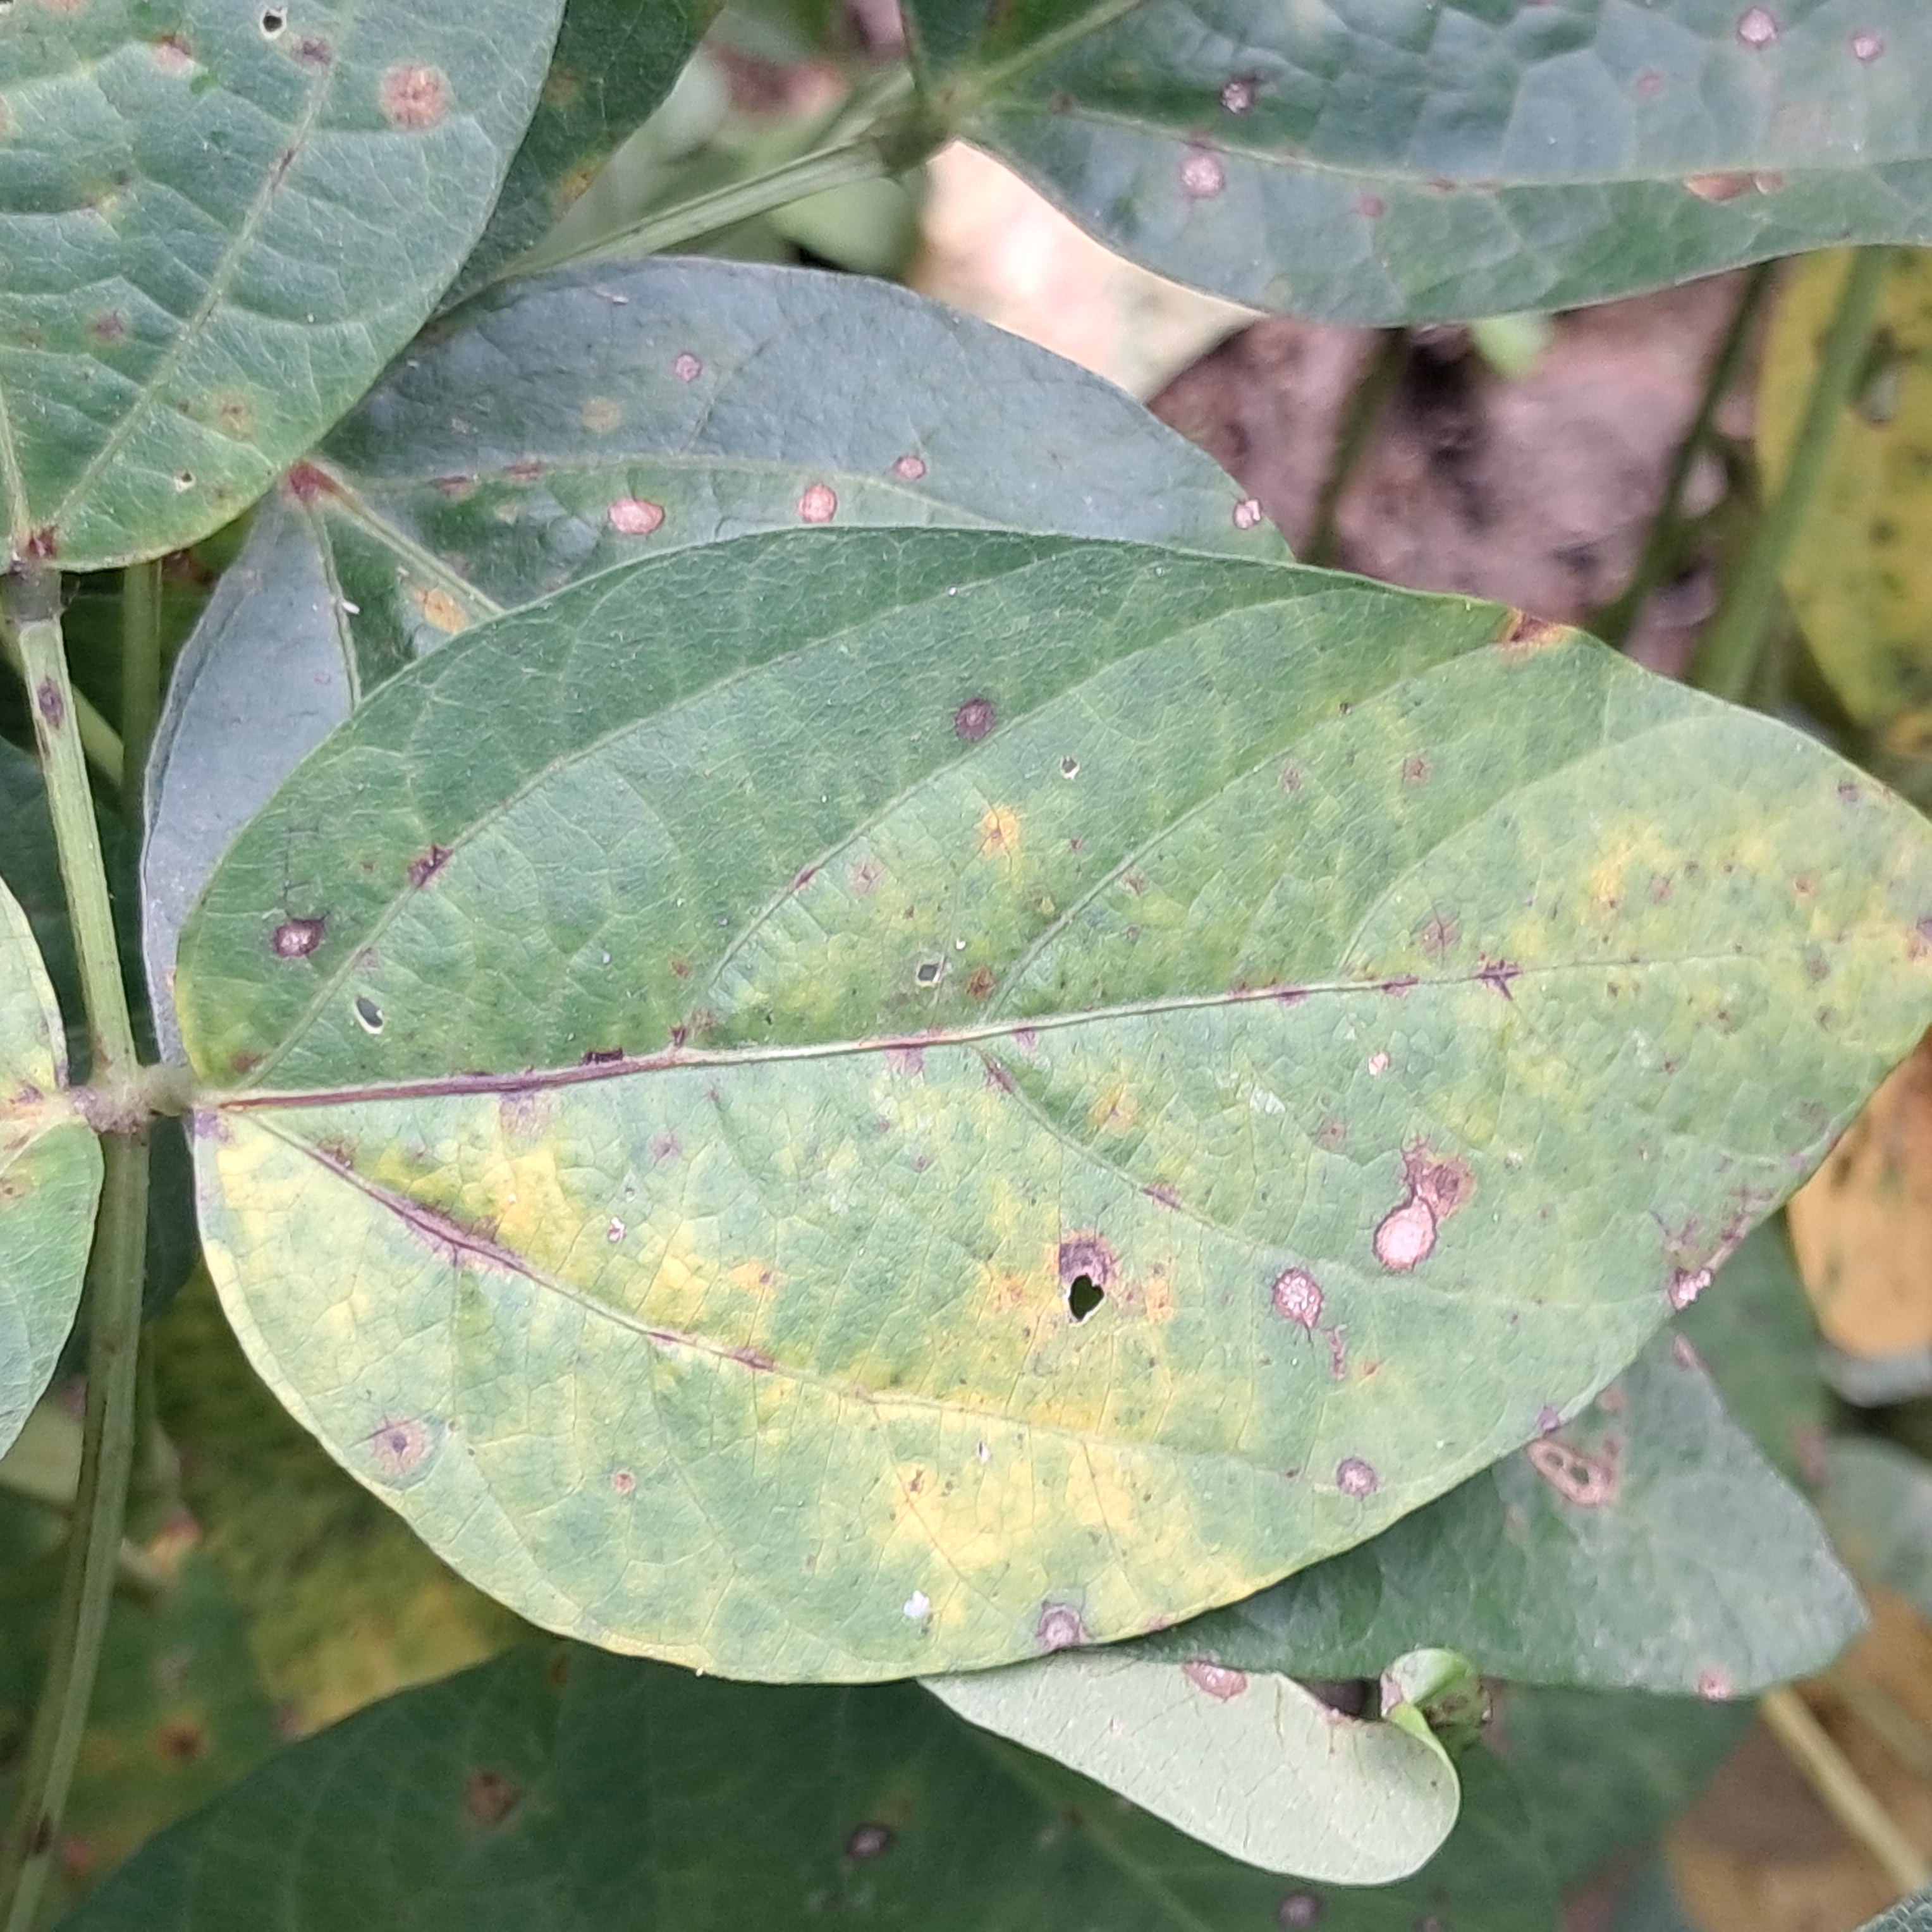
Label: Spectoria_Brown_Spot